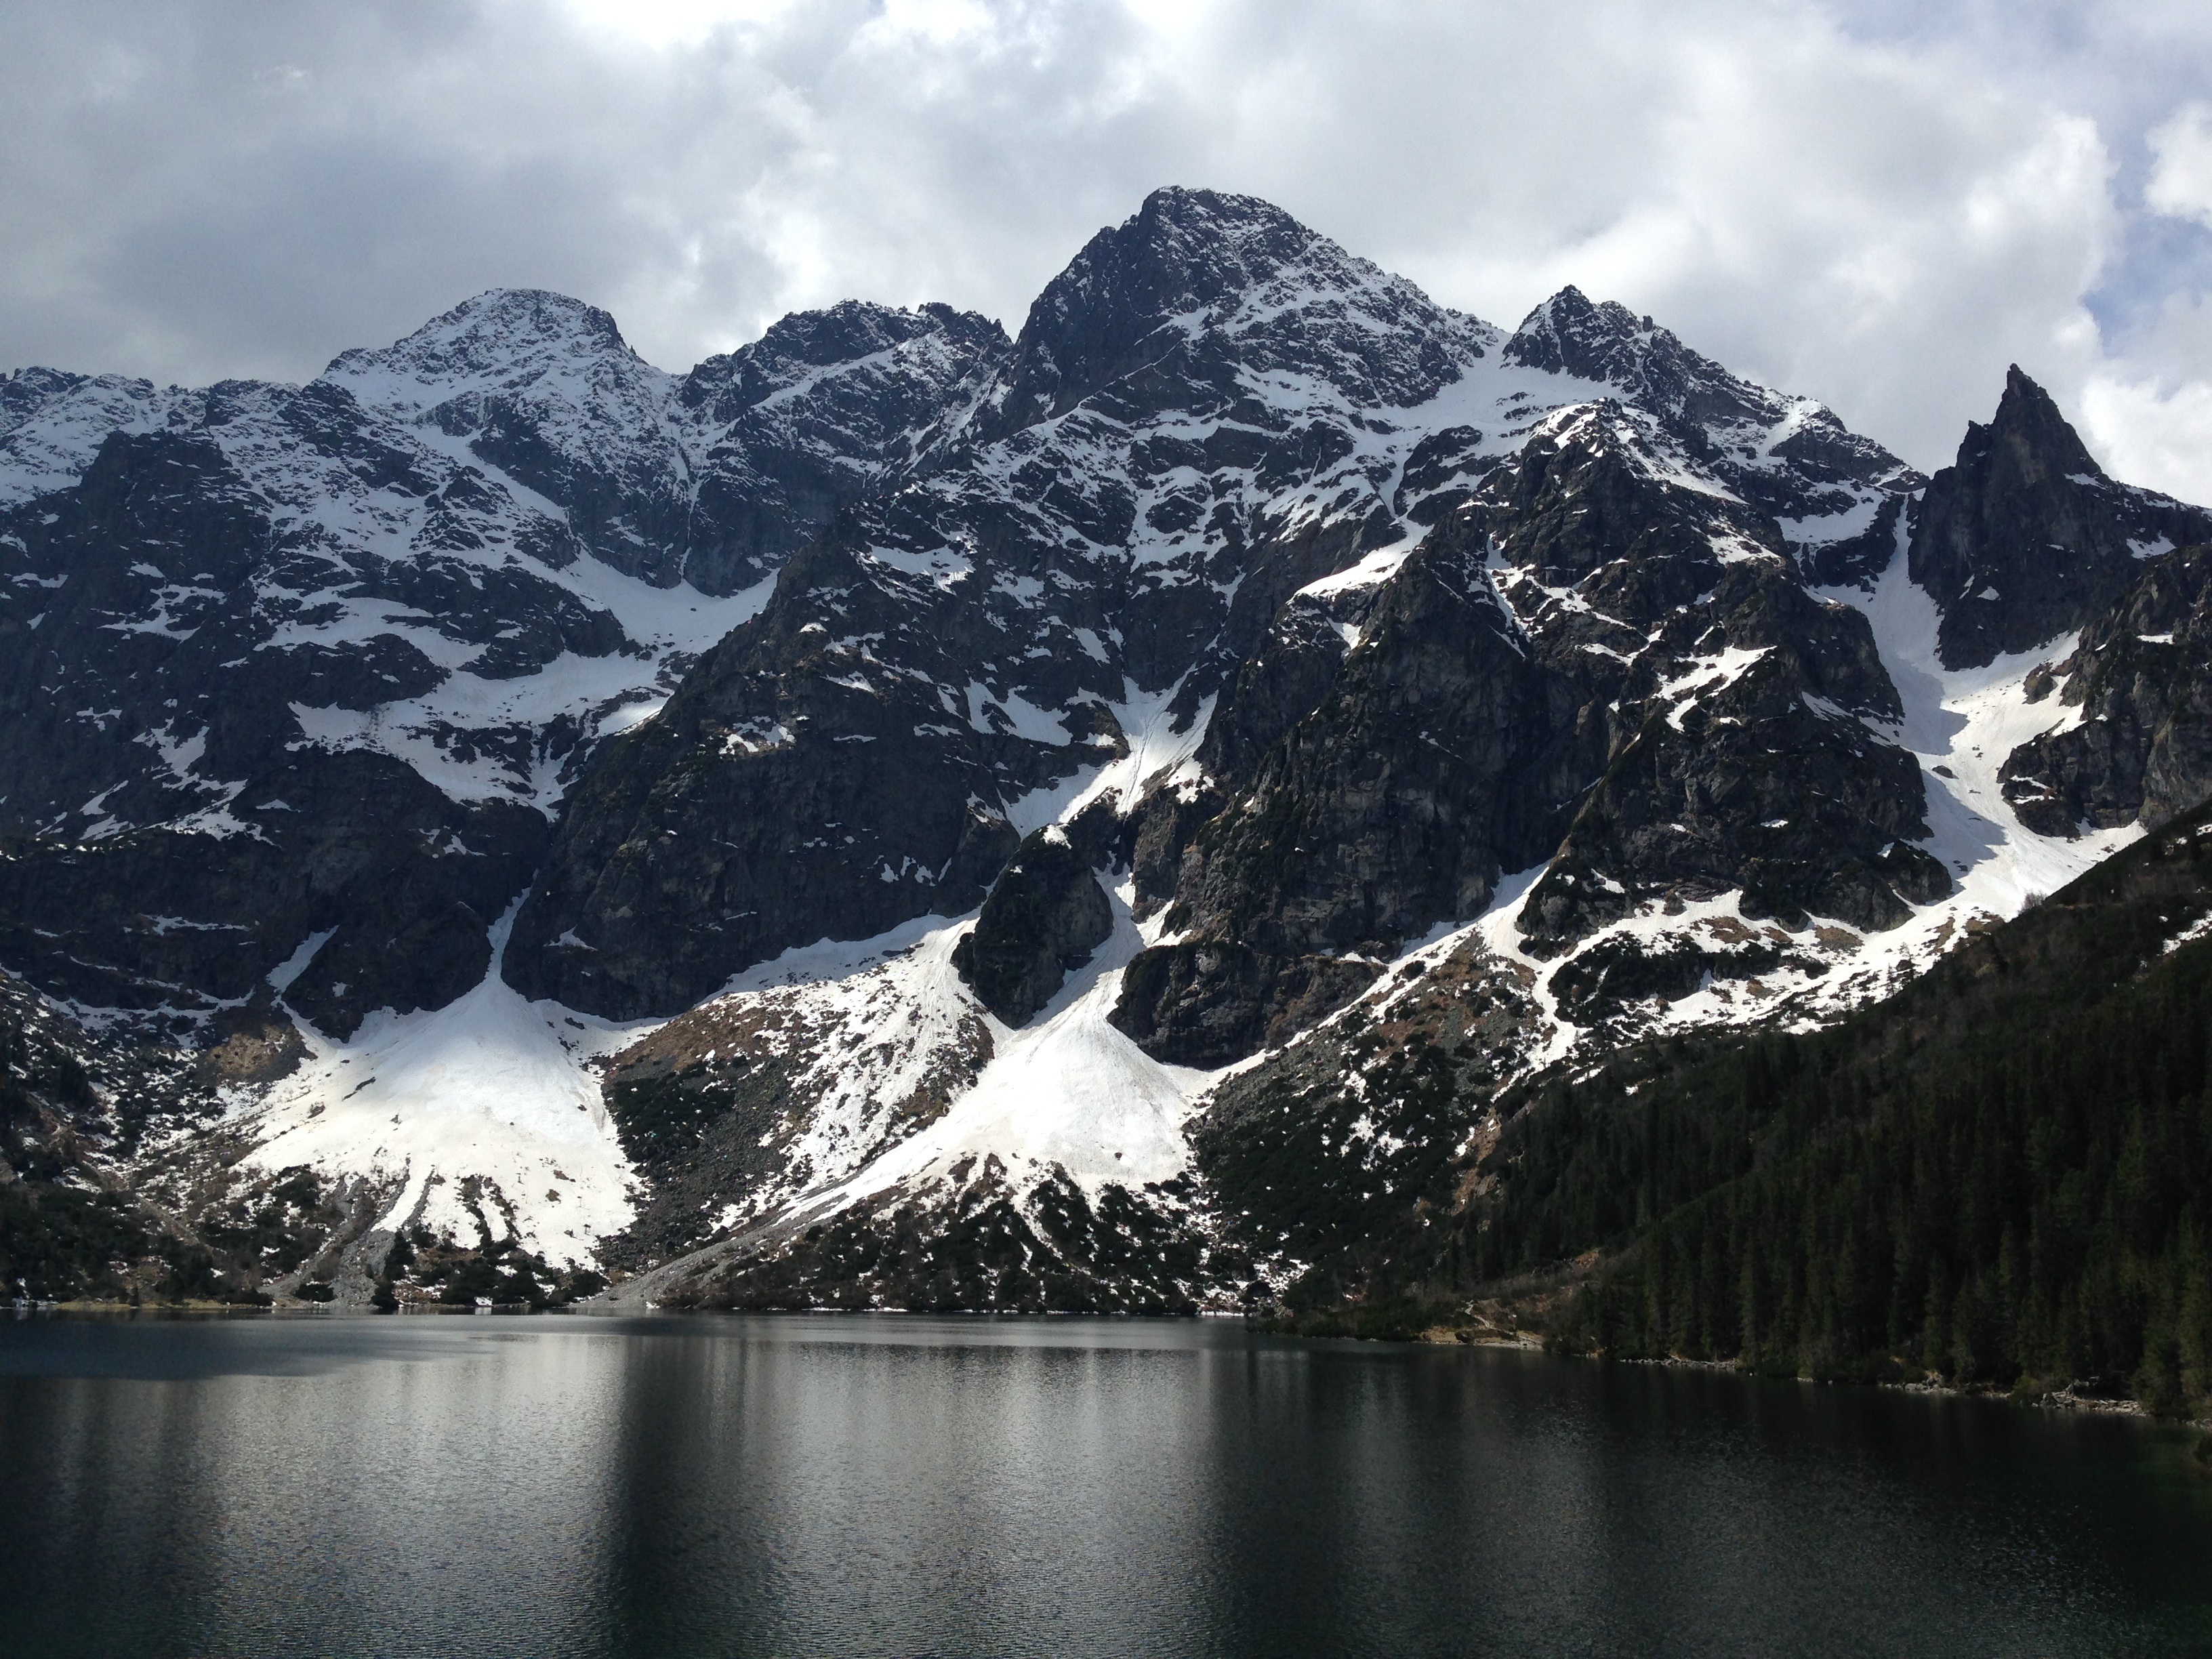
landscape, water, nature, mountain, snow, hiking, lake, mountain range, reflection, glacier, holiday, fjord, mountains, alps, the national park, tatry, polish tatras, landform, the high tatras, morskie oko, geographical feature, mountainous landforms, glacial landform